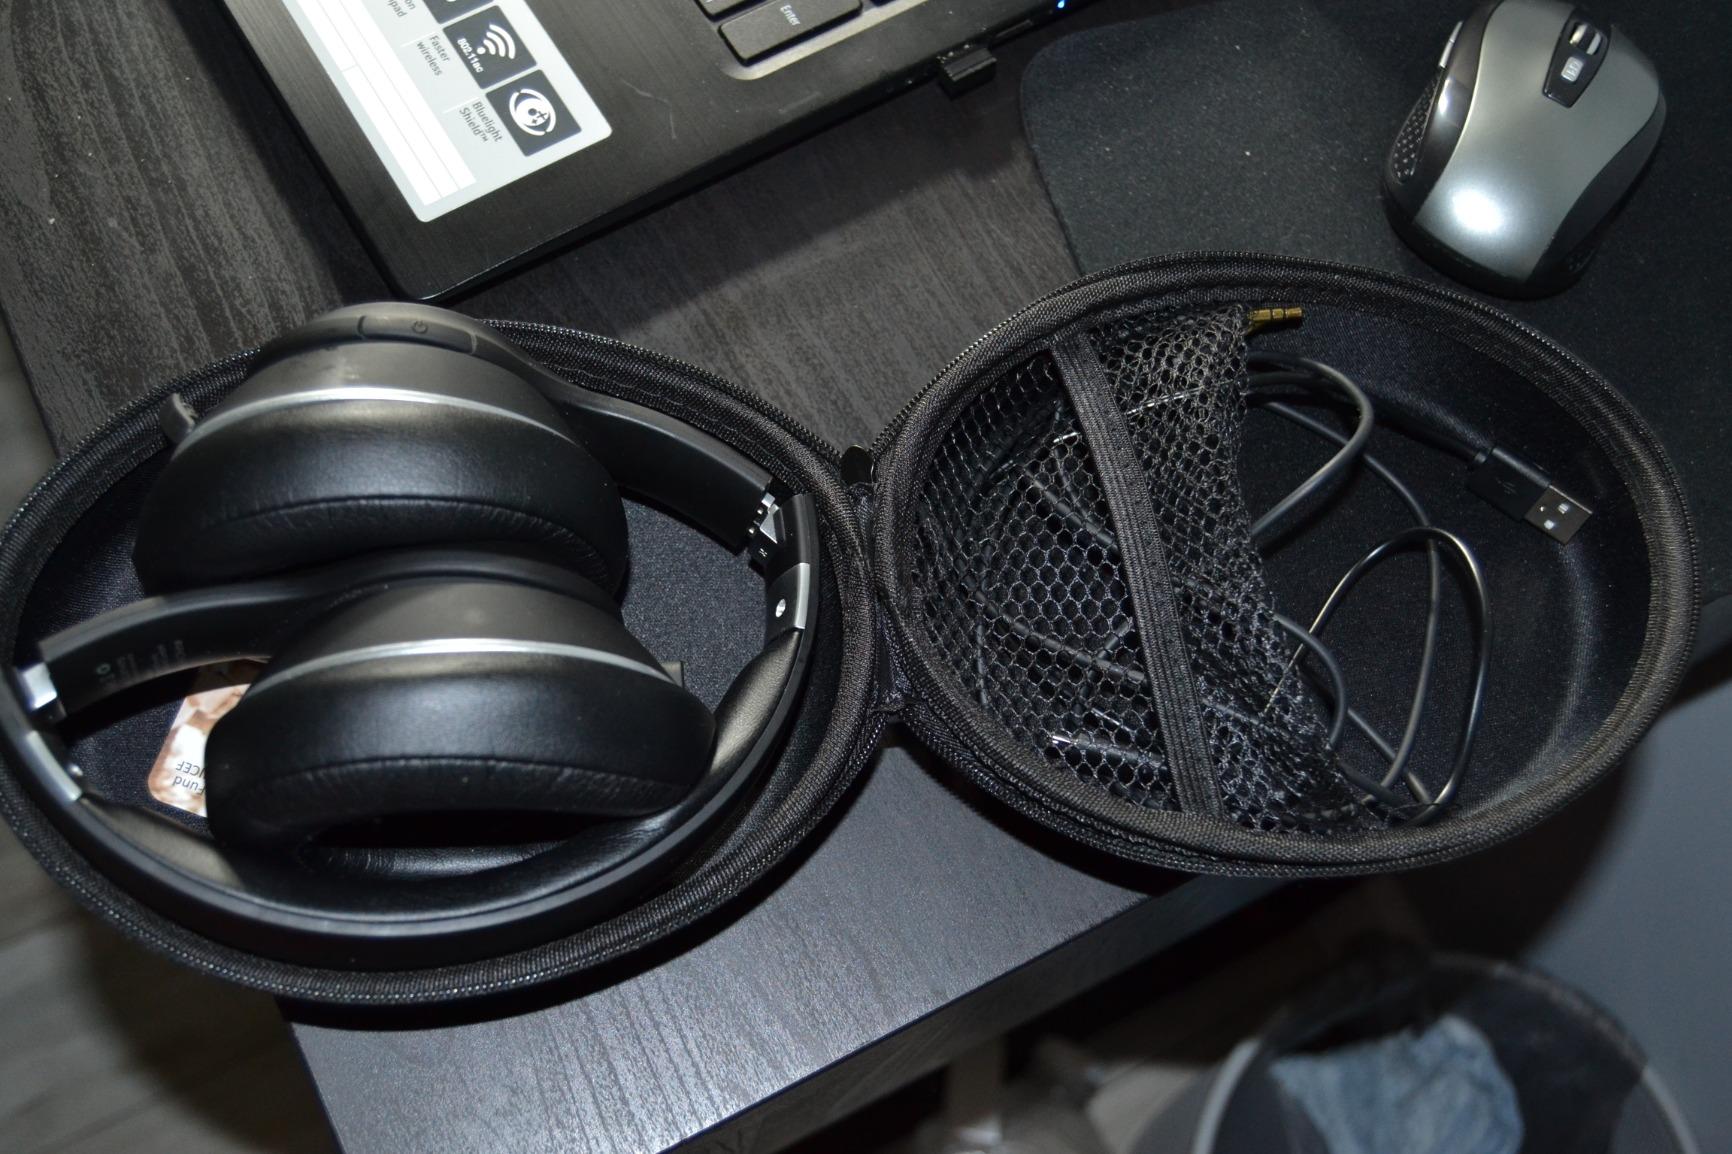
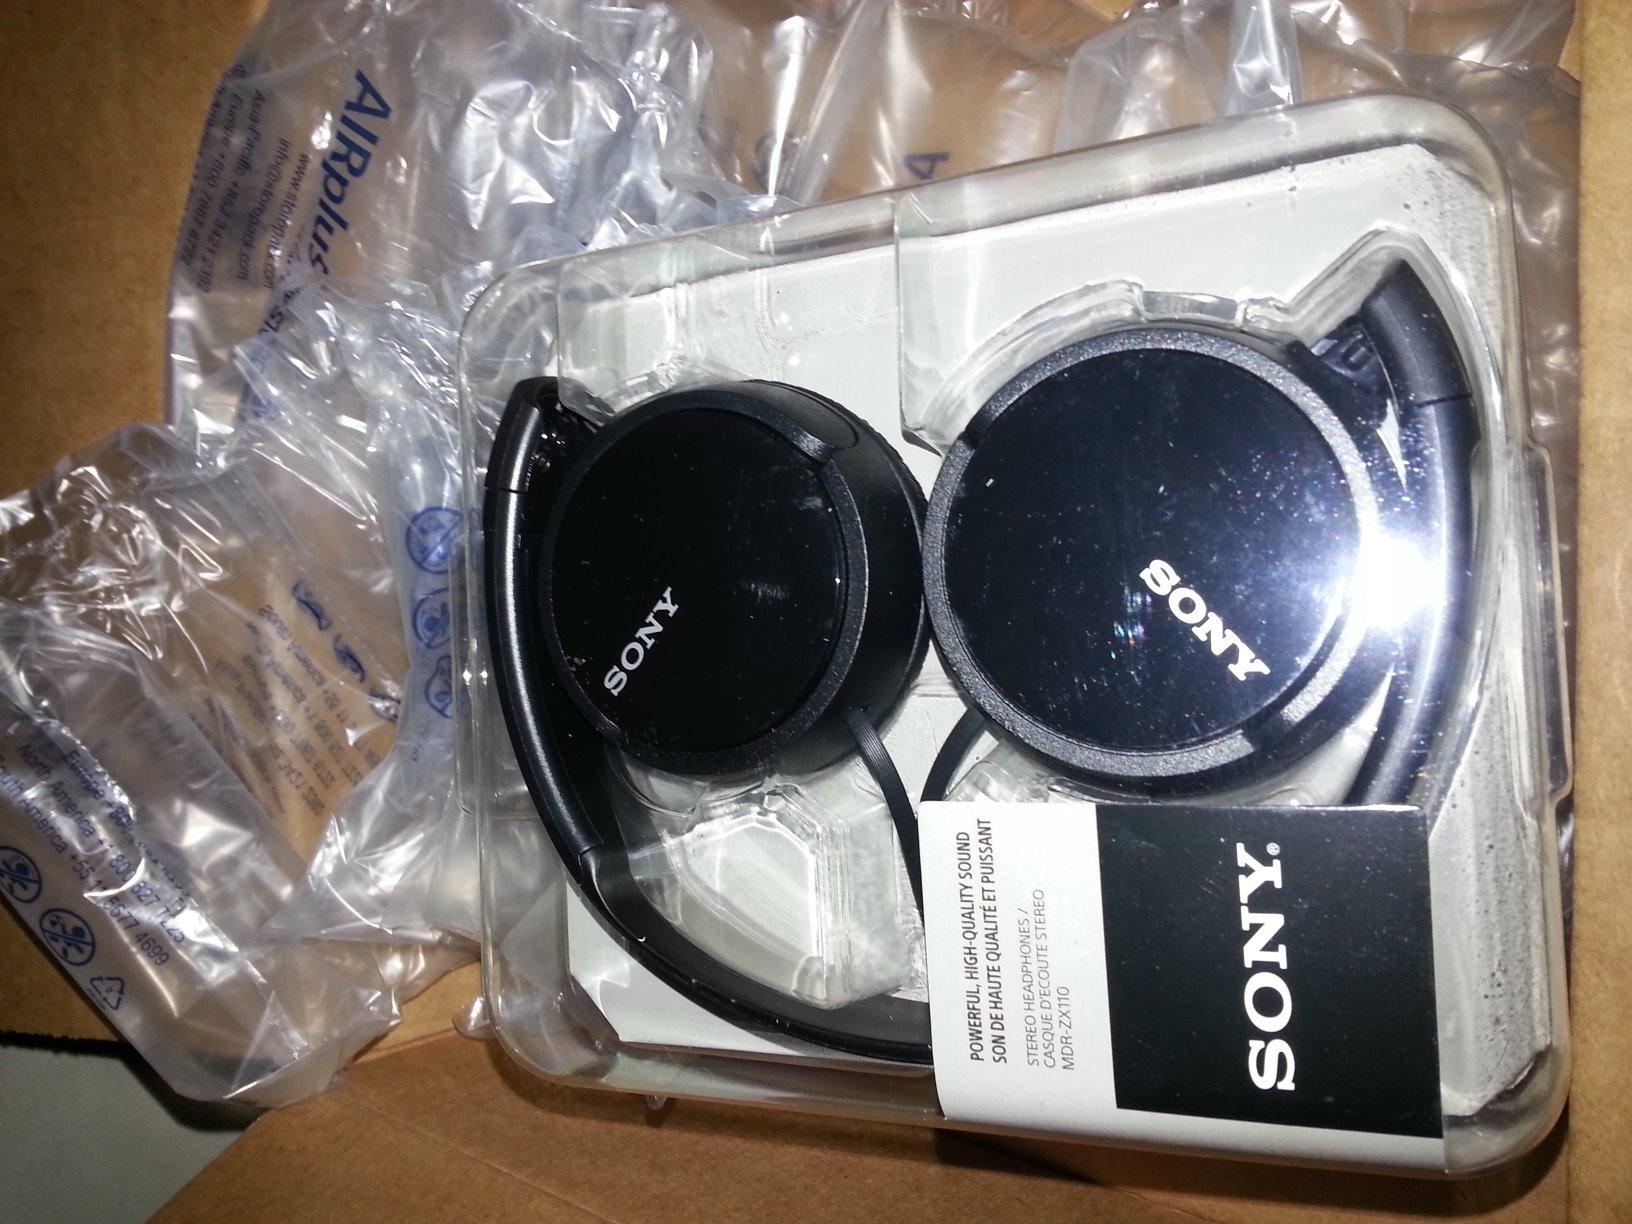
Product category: headphones
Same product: no